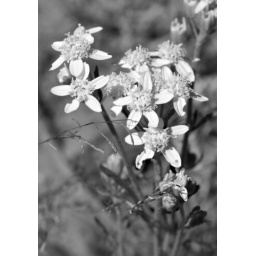
Beautiful in black and white too